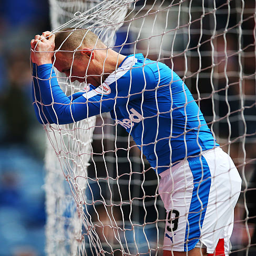
football player reacts after a miss during the match .